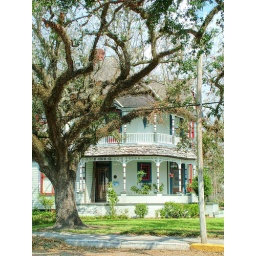
1 October 2005. This old Victorian house on Main street in Vinton, Louisiana was spared from any damage from Rita.